Dichorisandrinae

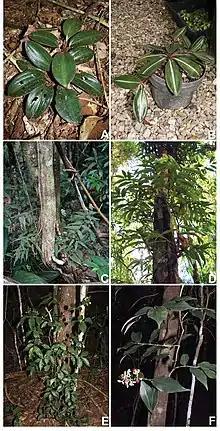
Growth forms in Dichorisandrinae

Faden & Hunt's (1991) formal circumscription of the subtribe did not include "Plowmanianthus", which was then undescribed and poorly understood; Hardy & Faden added "Plowmanianthus" in 2004. Members are perennial, primarily understory, herbaceous taxa united on the basis of chromosome morphology (generally large), a shared base chromosome number ("x" = 19), and a biseriate arrangement of seeds in each locule (two longitudinal files of seeds in each locule), although the seeds are uniseriate in "Plowmanianthus".